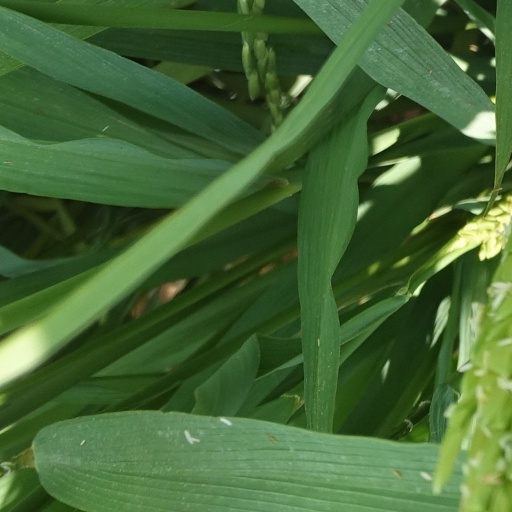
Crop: rice